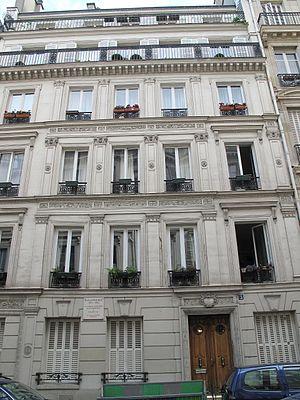
Immeuble où a vécu Richard Wagner in Paris
La rue d’Aumale est une rue du 9ᵉ arrondissement de Paris.